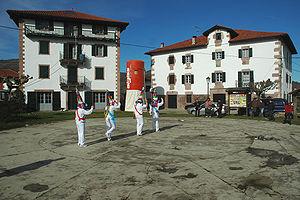
Un sagardotegi est une cidrerie au Pays basque. Les sagardotegis modernes se situent à mi-chemin entre le restaurant et la « maison de cidre » mais sont issus d'une tradition et d'un savoir-faire vieux de plusieurs siècles. Le mois de janvier est le plus fêté de l'année avec l’ouverture des barriques, lorsque chaque sagardotegi se livre au rituel du txotx.